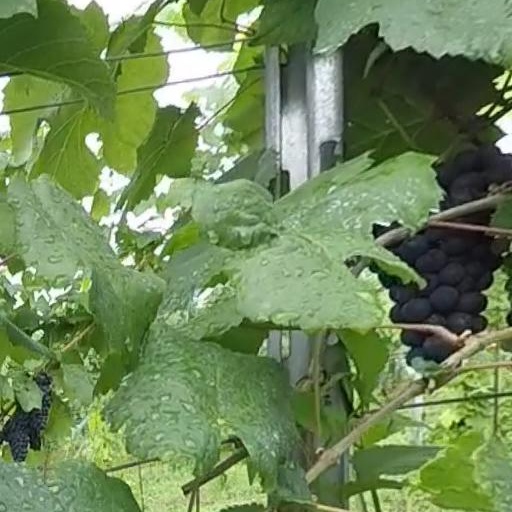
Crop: grape